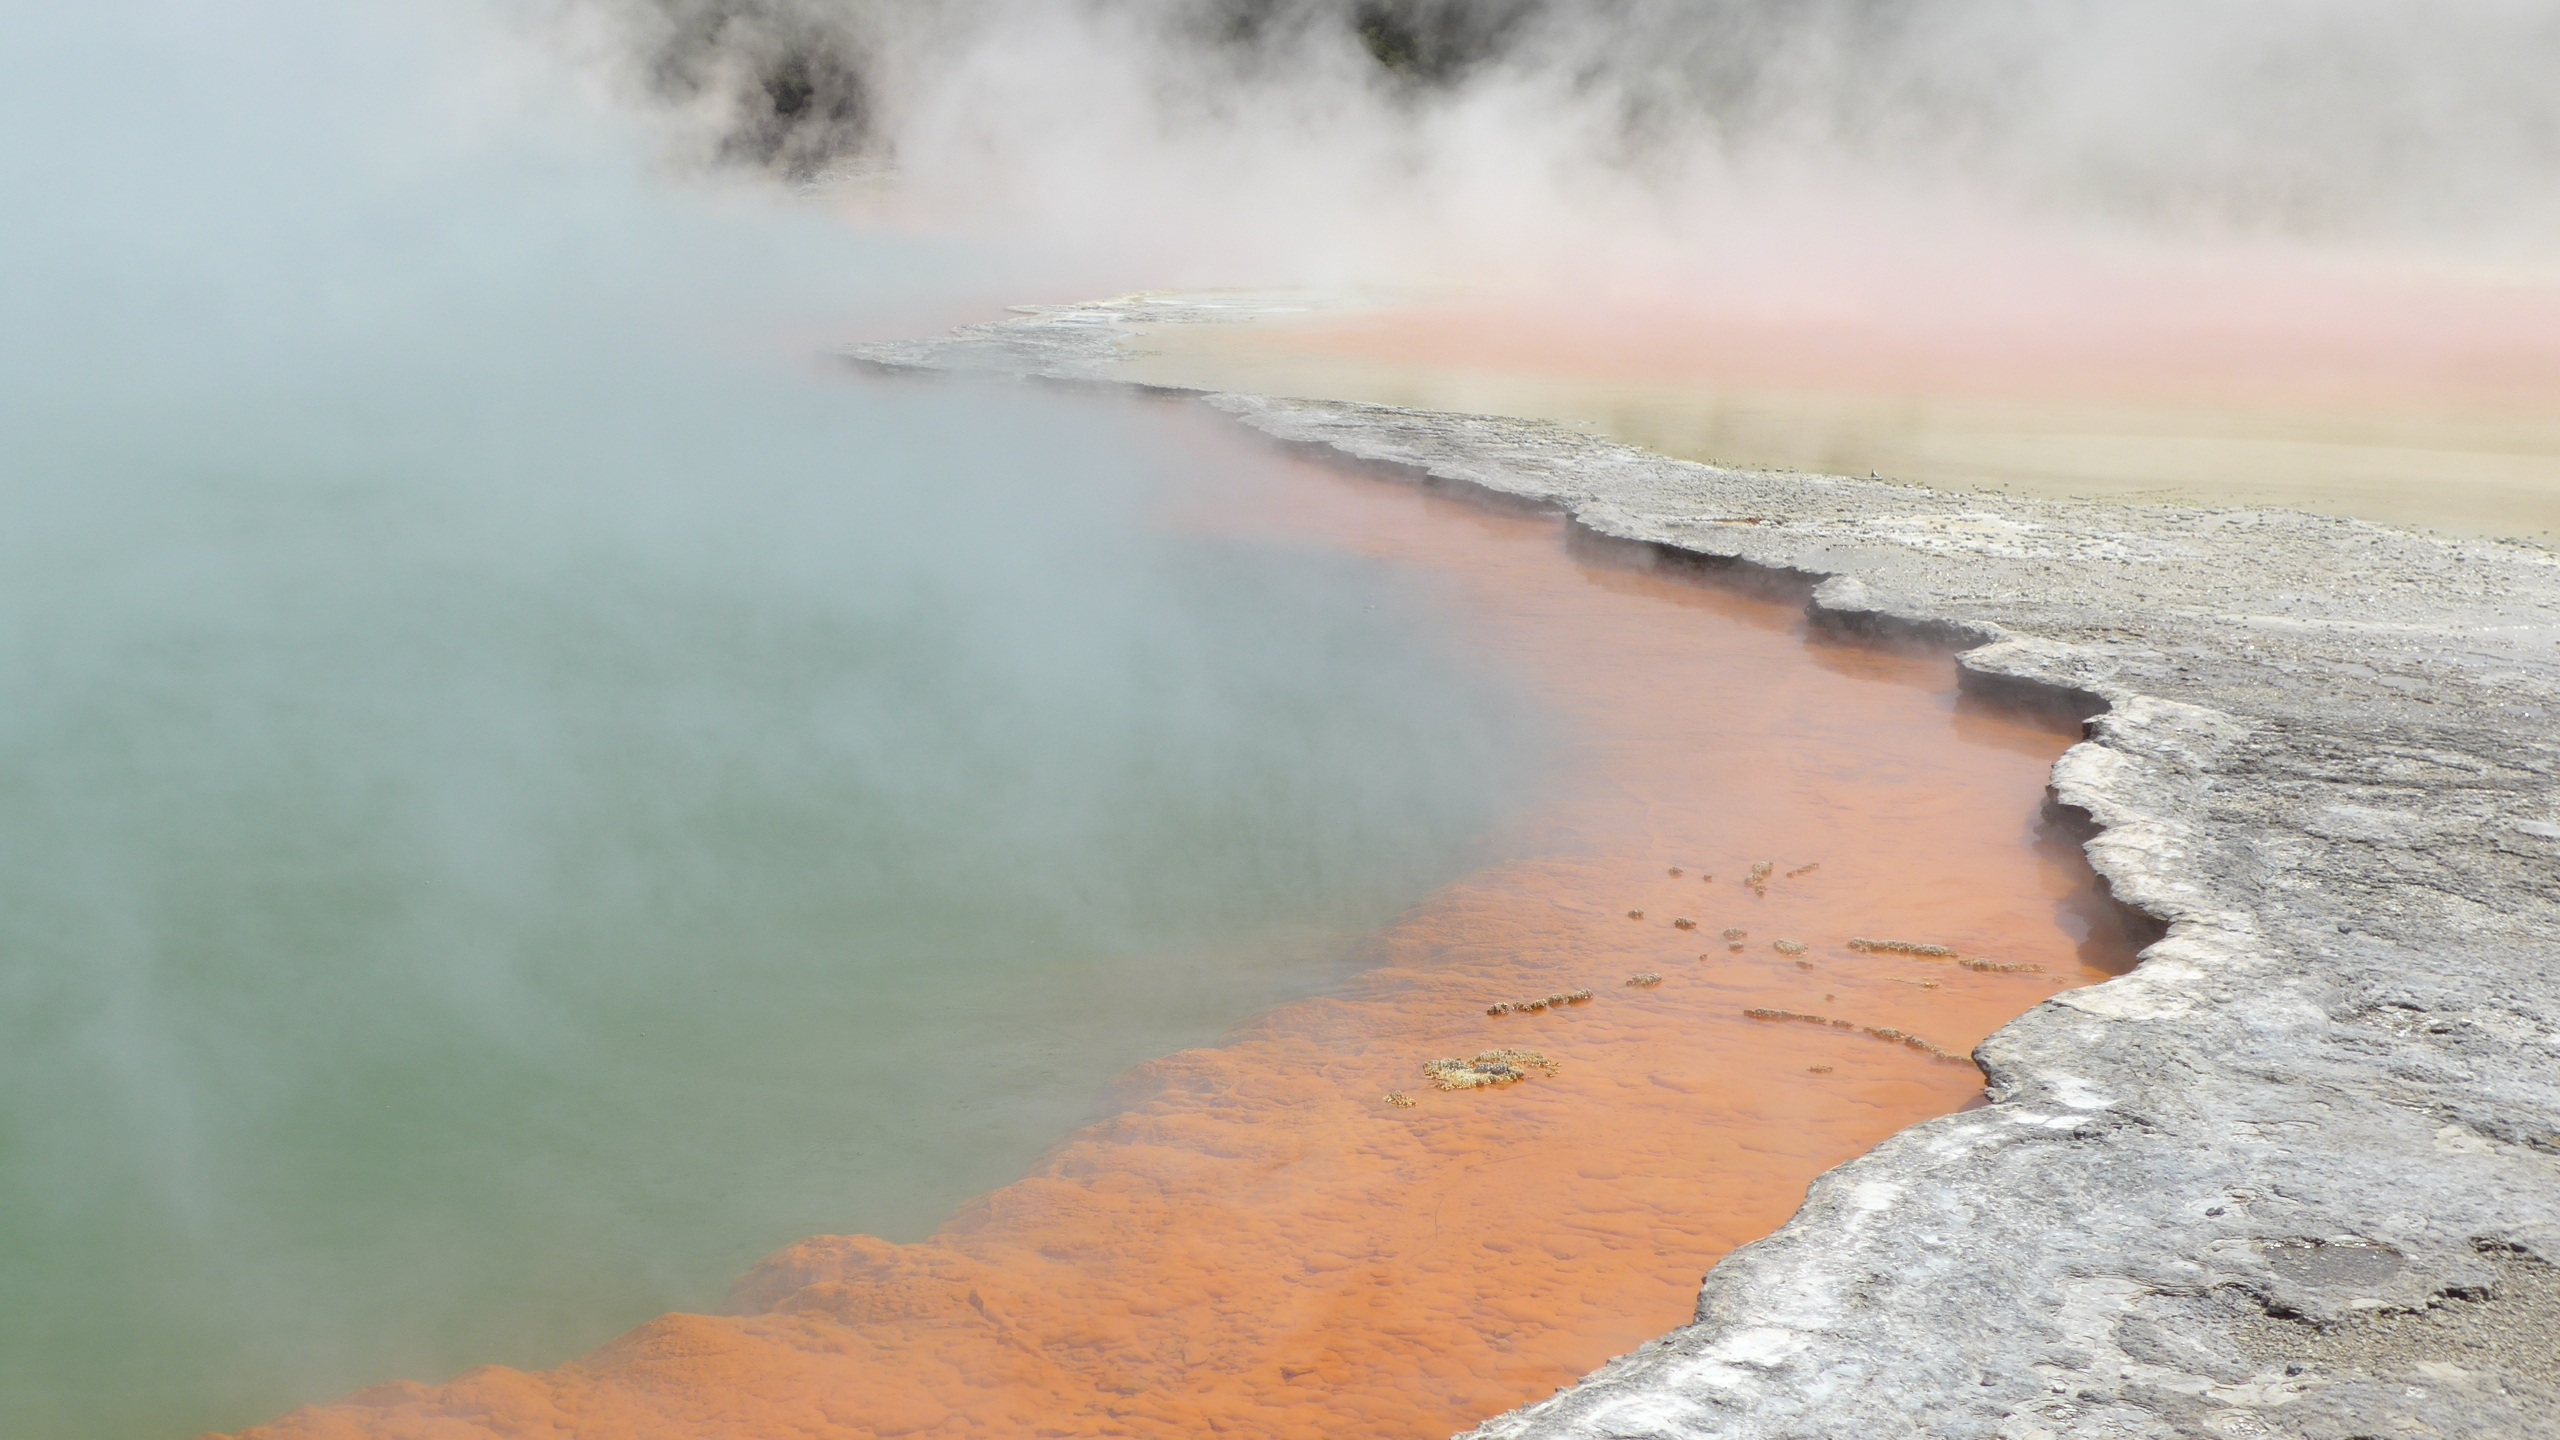
sea, water, morning, wave, river, rapid, body of water, new zealand, geyser, landform, rotorua, thermal spring, wai o tapu, geographical feature, atmospheric phenomenon, wind wave, champain pool